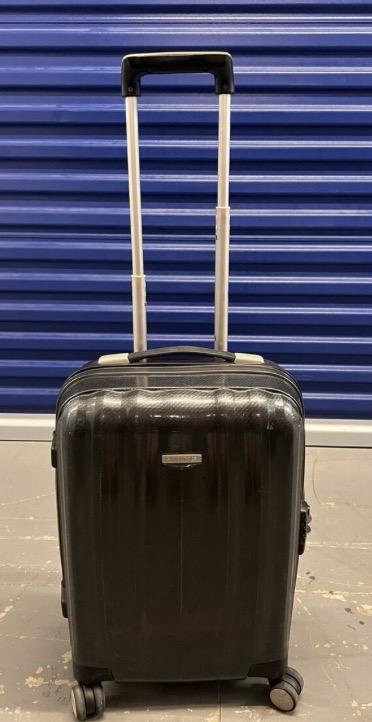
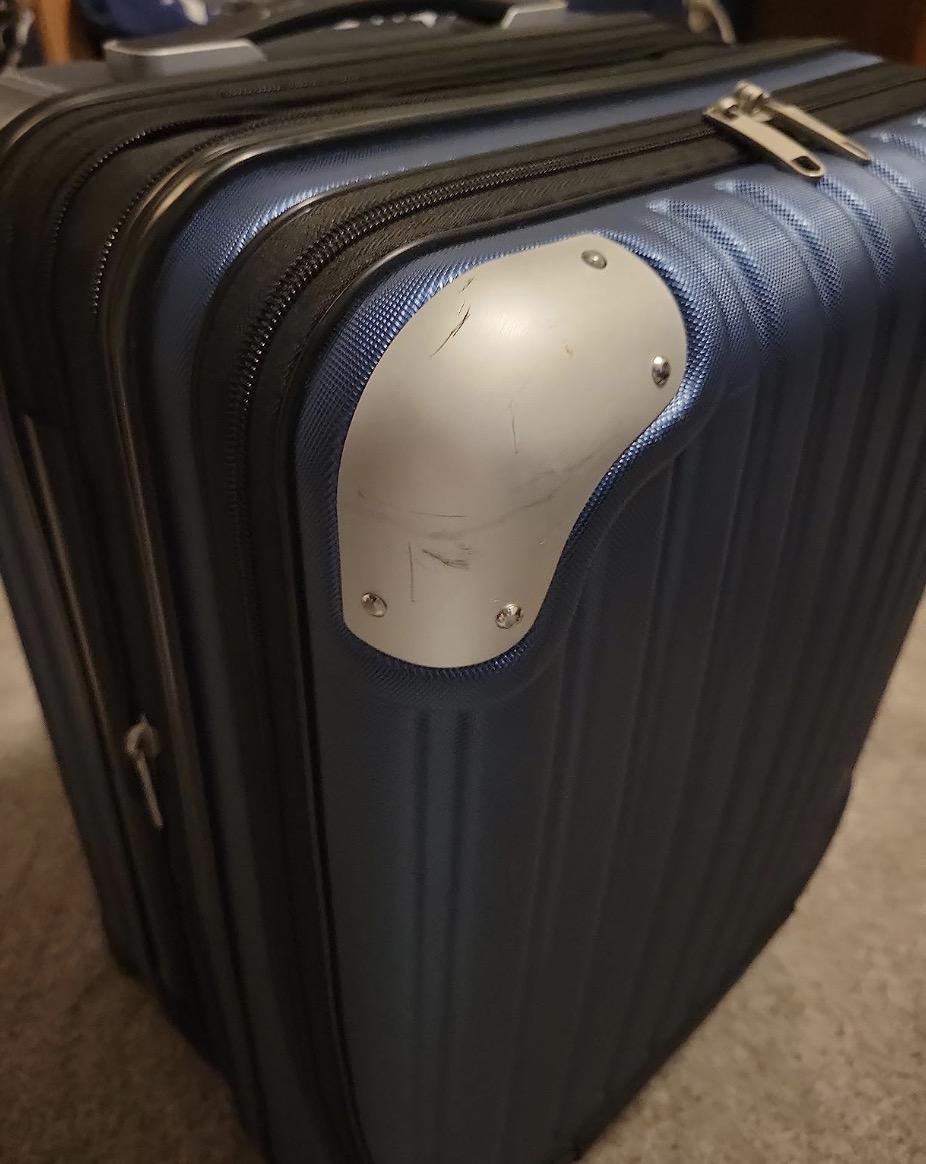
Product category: items_tea
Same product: no